Niels Hansen Jacobsen

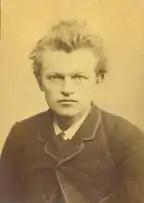
Niels Hansen Jacobsen

Niels Hansen Jacobsen (September 10, 1861 – November 26, 1941) was a Danish sculptor and ceramist.